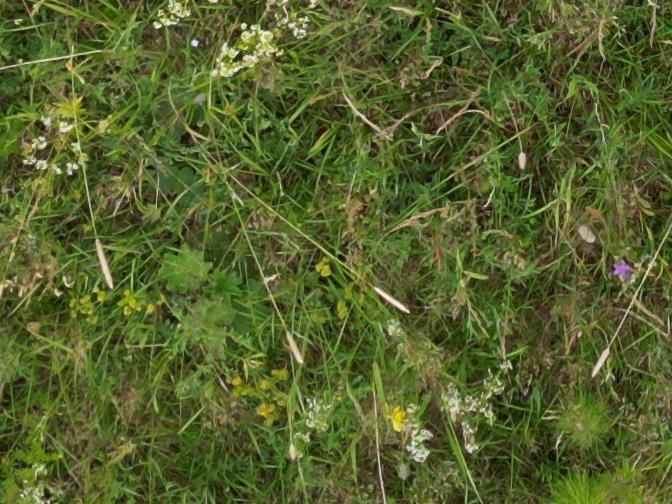
Flowers visible: yarrow flowers